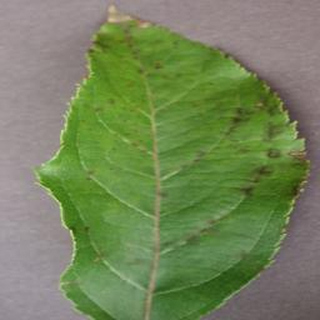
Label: apple_apple_scab